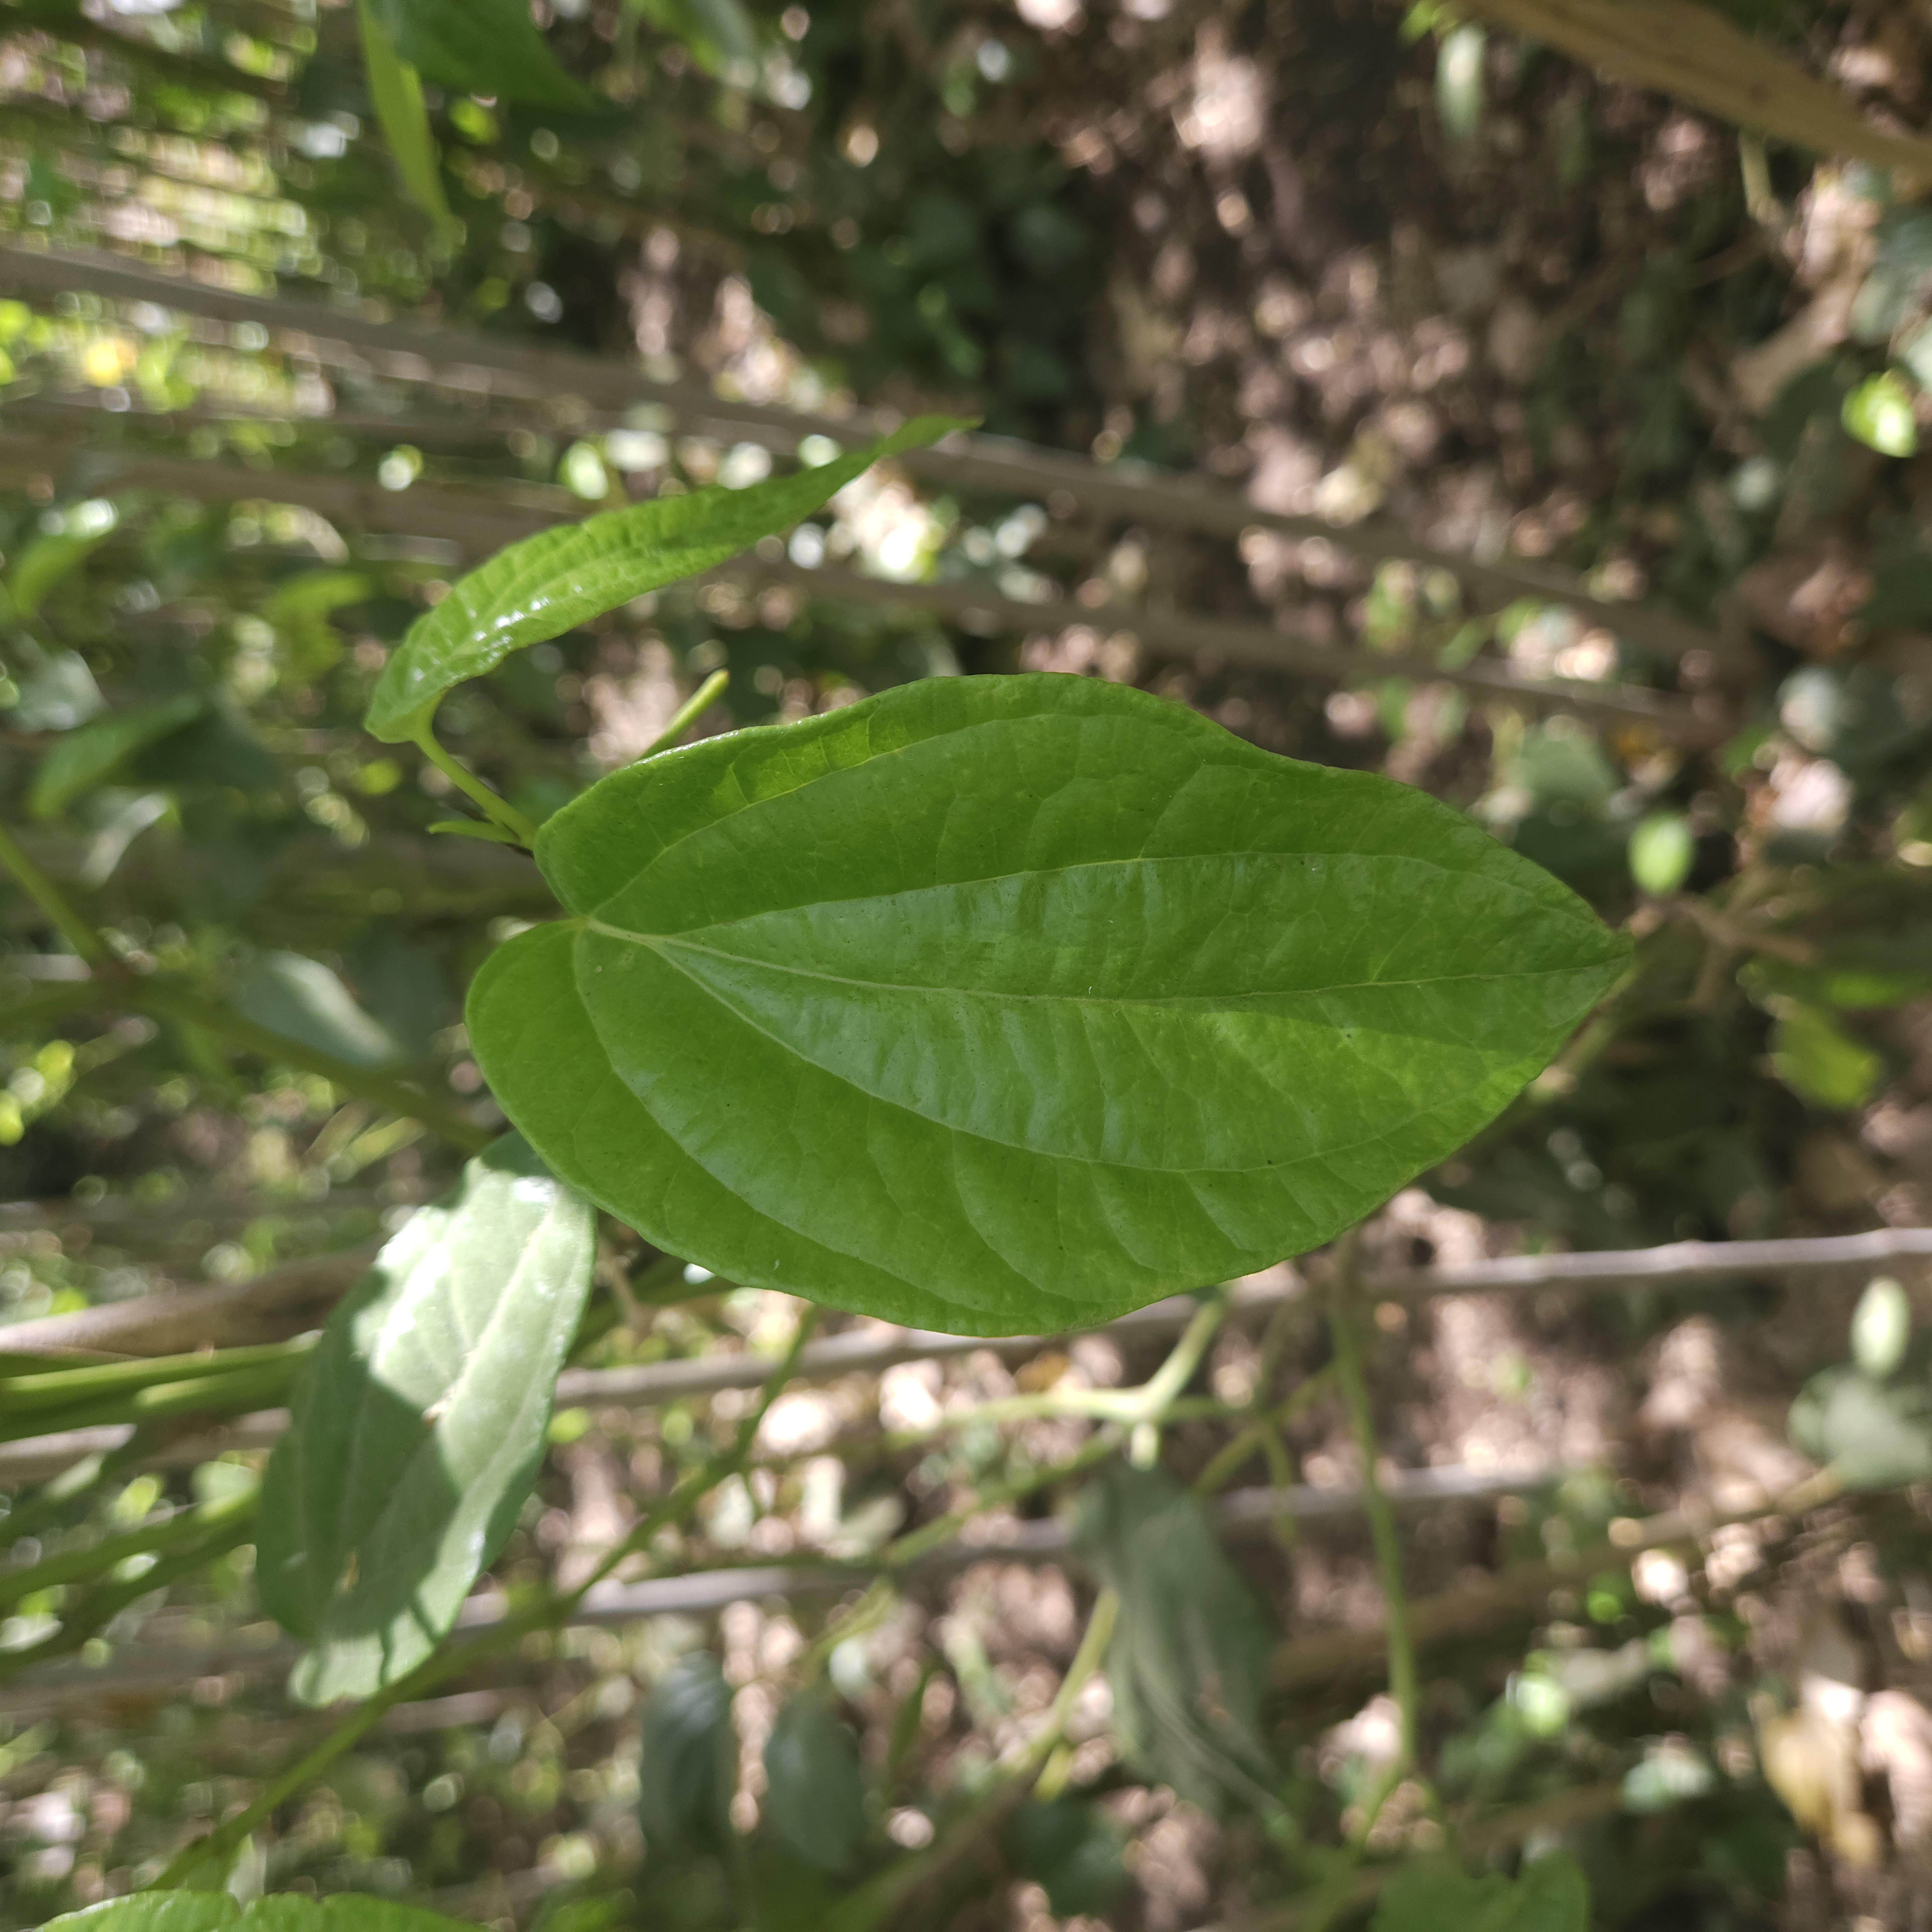
Label: Healthy